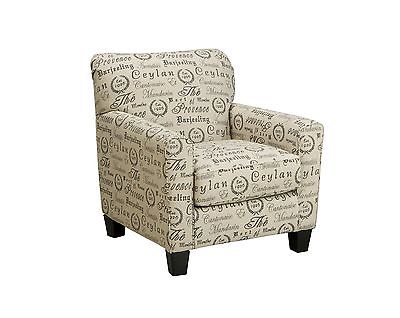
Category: sofa